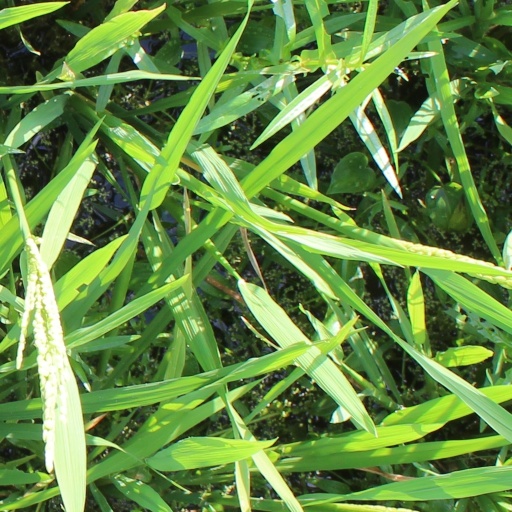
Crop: rice